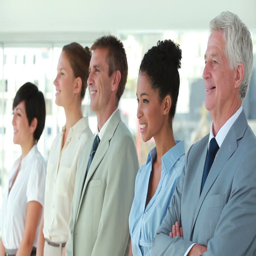
business people in line looking away in a bright office